Wilhelm Busch

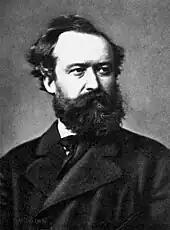
Wilhelm Busch in 1878, photograph by Edgar Hanfstaengl

Busch did not write illustrated tales for a while, but focused on the literary "Kritik des Herzens" (Critique of the Heart), wanting to appear more serious to his readers. Contemporary reception for the collection of 81 poems was mainly poor; it was criticized for its focus on marriage and sexuality. His long-time friend Paul Lindau called it "very serious, heartfelt, charming poems". Dutch writer Marie Anderson was one of few people who enjoyed his "Kritik des Herzens", and she even planned to publish it in a Dutch newspaper.